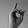
ASL letter: D